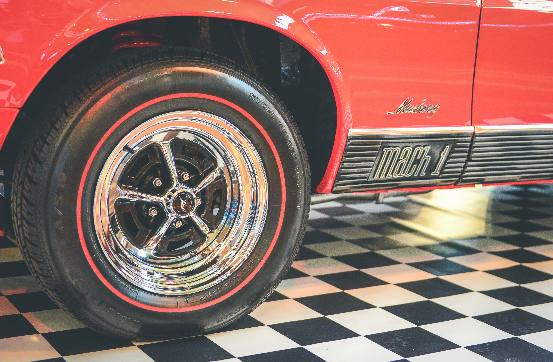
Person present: No